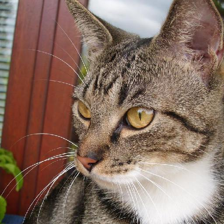
Label: animals